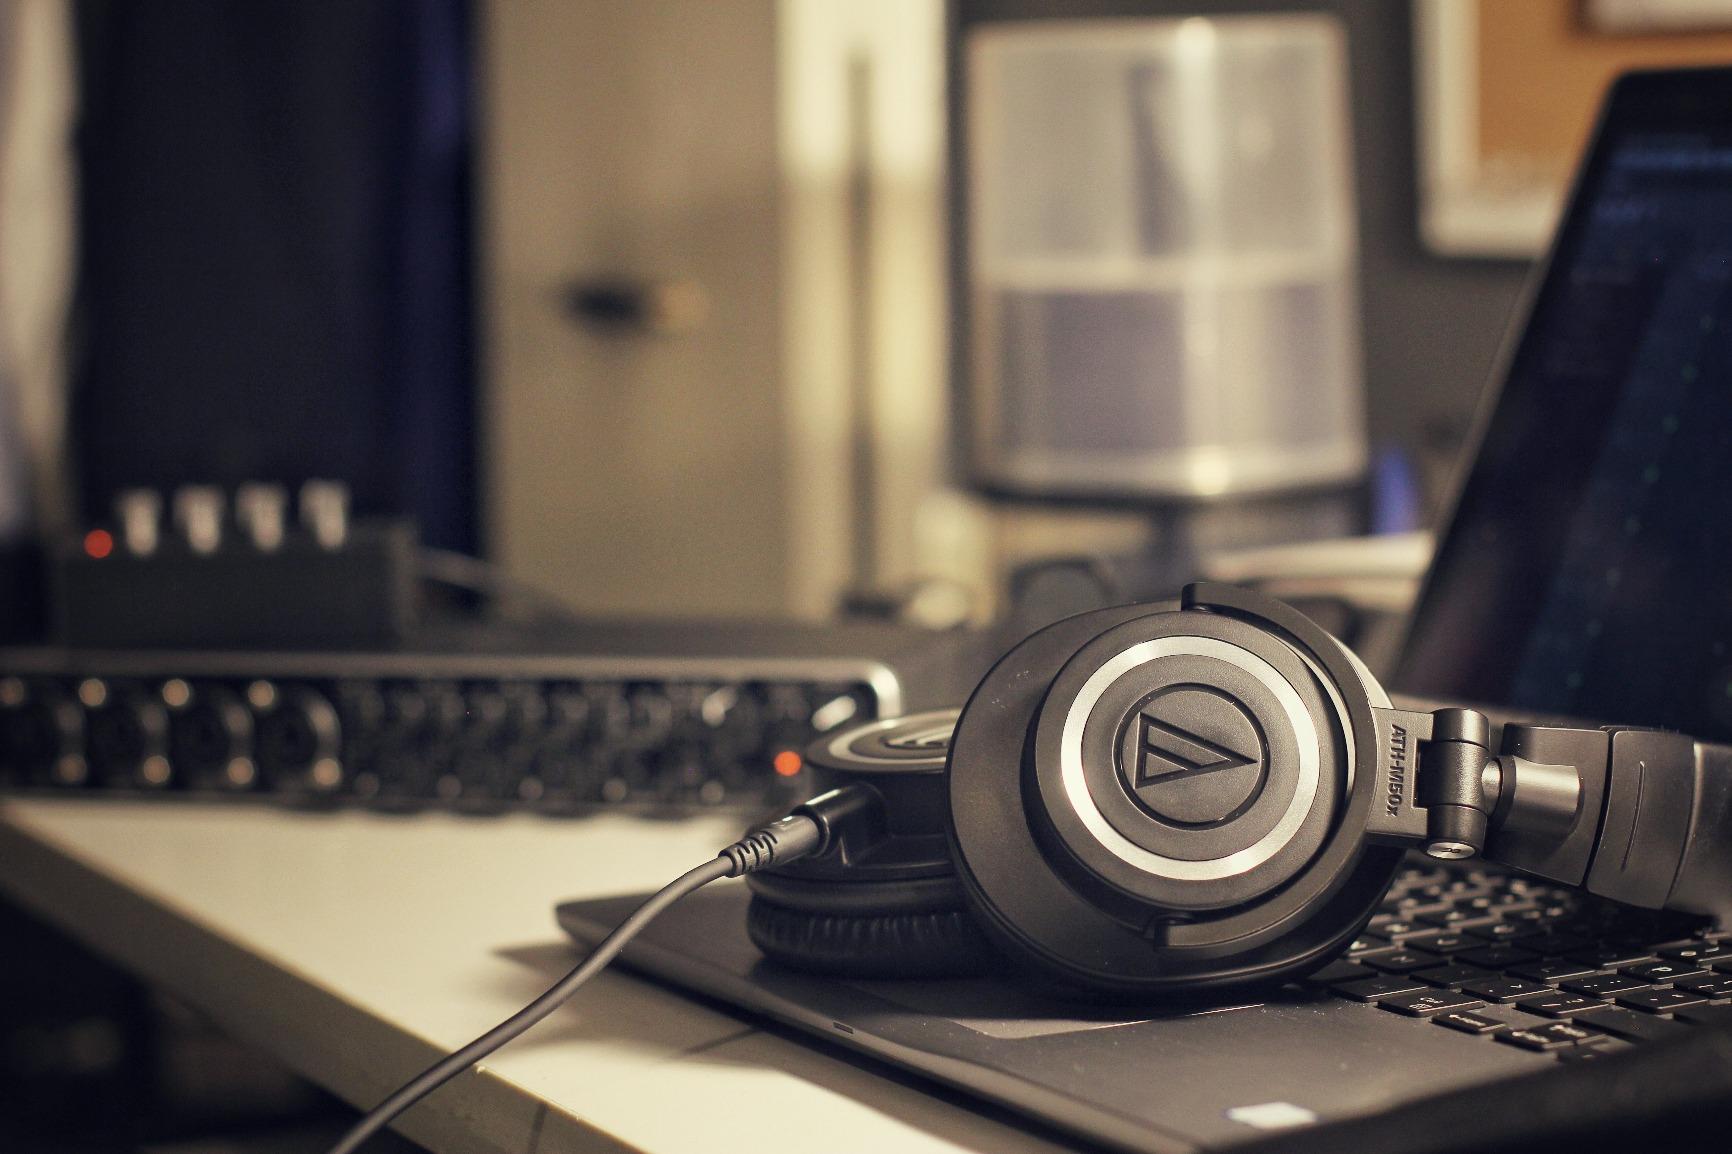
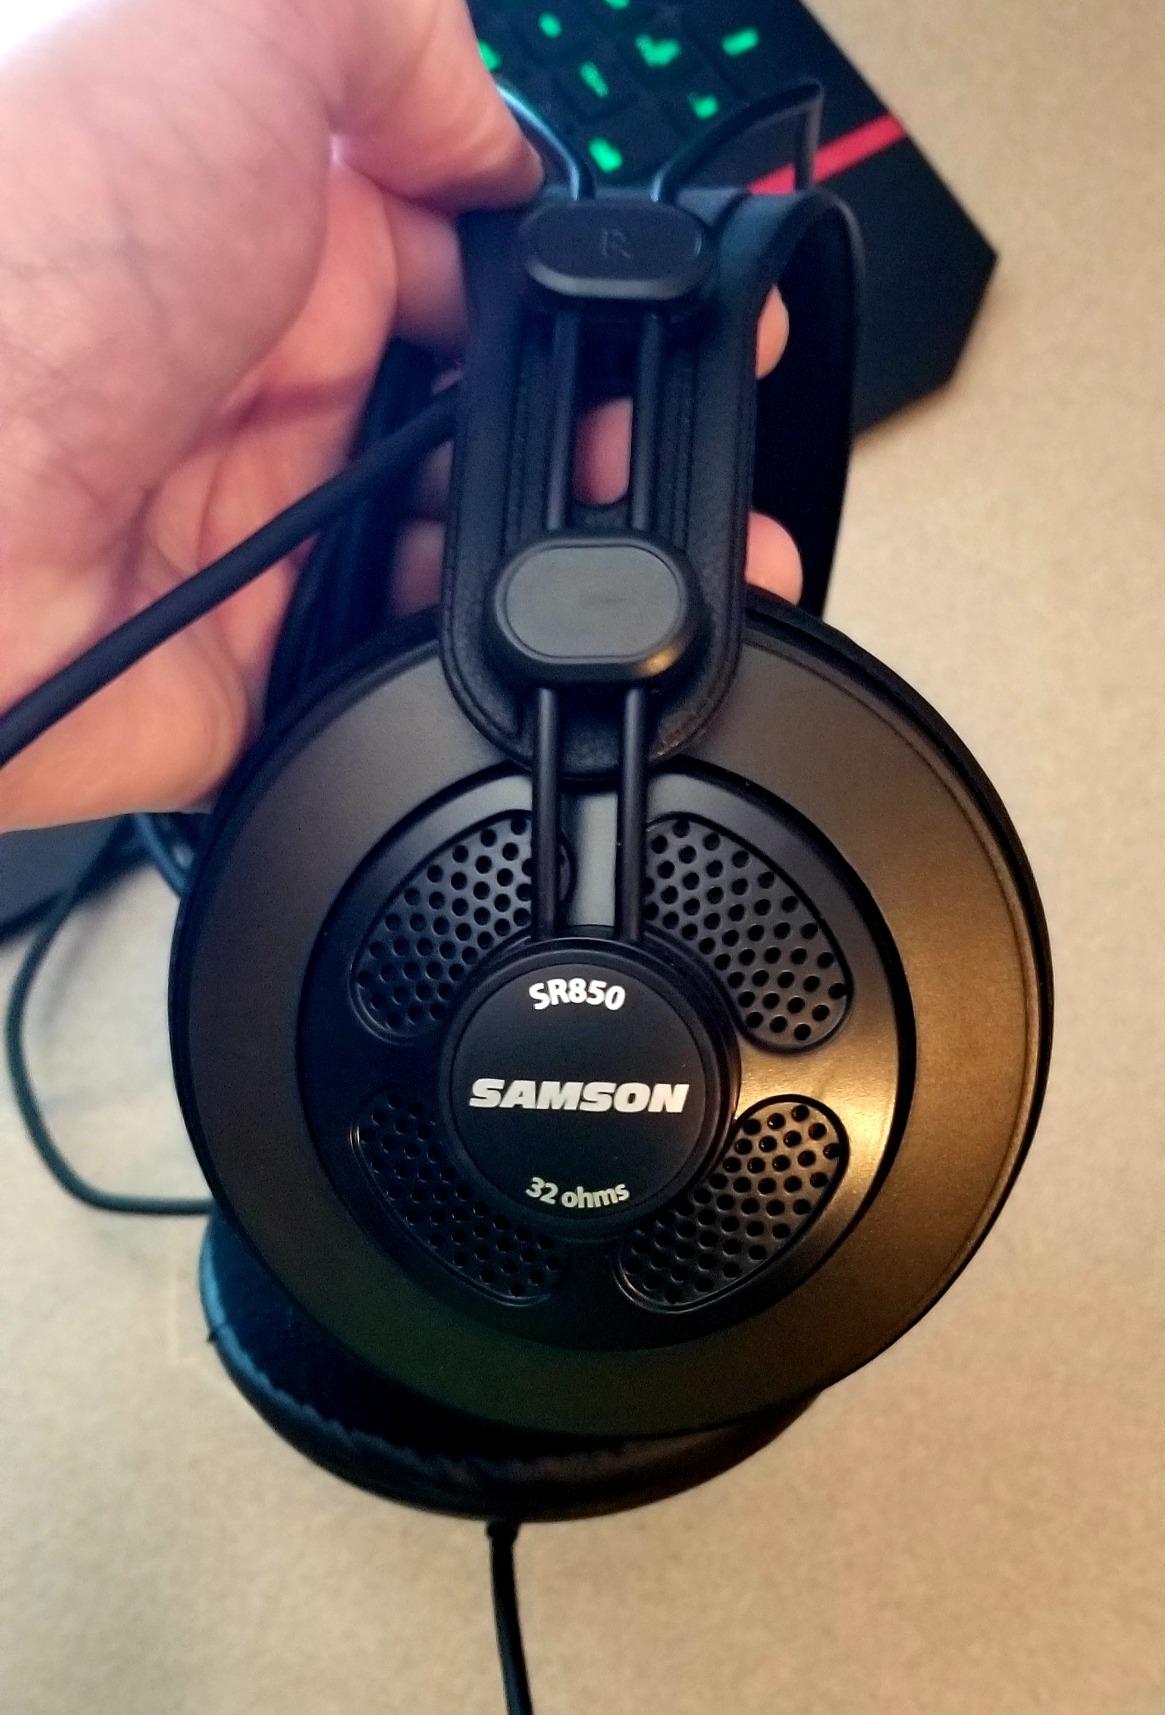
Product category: headphones
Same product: no